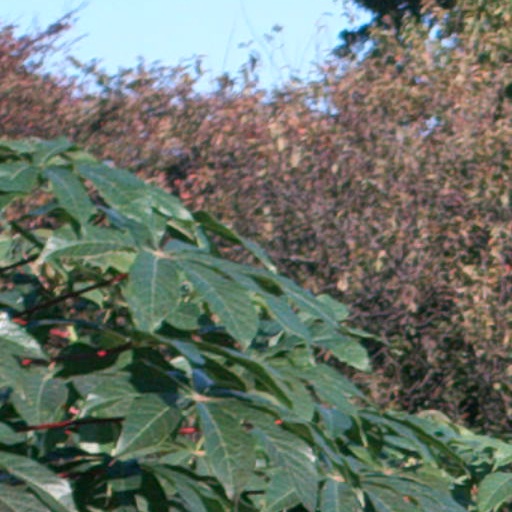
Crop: cassava